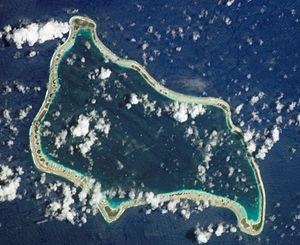
Marutea Sud, également connu sous le nom de Marutea-i-runga et de Nuku-nui, est un atoll situé dans l'archipel des Tuamotu en Polynésie française. Celui-ci fait partie de la commune de Gambier.